Algeria

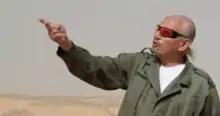
Mohammed Lakhdar-Hamina, one of the most prominent figures in contemporary Arabic cinema

The Algerian road network is the densest in Africa; its length is estimated at of highways, with more than 3,756 structures and a paving rate of 85%. This network will be complemented by the East-West Highway, a major infrastructure project currently under construction. It is a three-way, highway, linking Annaba in the extreme east to the Tlemcen in the far west. Algeria is also crossed by the Trans-Sahara Highway, which is now completely paved. This road is supported by the Algerian government to increase trade between the six countries crossed: Algeria, Mali, Niger, Nigeria, Chad, and Tunisia.